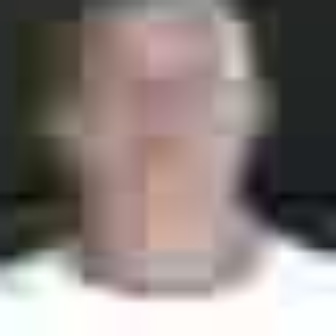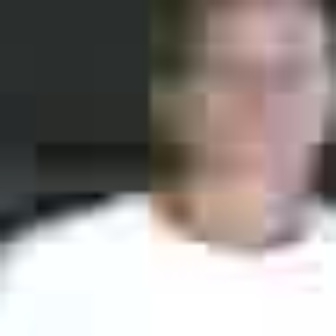
  Please identify the target specified by the bounding box [58,24,230,196] in the first image and locate it in the second image. Return the coordinates in [x_min,y_min,x_max,y_max] format.
Answer: [166,15,316,165]